Palaeologan Renaissance

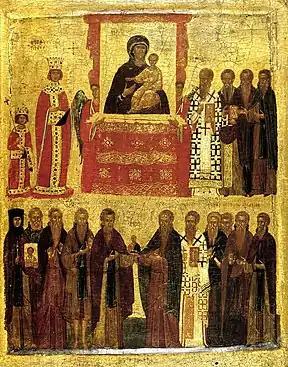
Icon of the Triumph of Orthodoxy, 1400

Cyril Mango describes "a distinctive new style" in Palaeologan painting, "marked by a multiplication of figures and scenes, by a new interest in perspective (however strangely rendered), and by a return to much earlier models such as illuminated manuscripts of the 10th century". These mannerisms appear with equal frequency in works of all sizes. Contemporary trends in church painting favored intricate narrative cycles, both in fresco and in sequences of icons; to serve this need, the traditional large, portrait-style holy images were partially superseded by landscape scenes with comparatively small figures, often depicted in motion. The landscapes themselves are barren, perhaps intended to invoke the wilderness traditionally occupied by prophets and ascetic hermits. There are informal attempts at using foreshortening to create the illusion of three dimensions, notably in the curious buildings which sometimes form a backdrop for figures. The scholar Lyn Rodley refers to "lurching architectural forms that suggest distant, and none too committed, reference to the formulae of perspective drawing". In the mosaics and frescos of Chora Church, as well as certain other works from Constantinople, foreshortening is used for narrative purposes, making buildings lean toward the intended focus of the viewer's attention.